It's Her Day

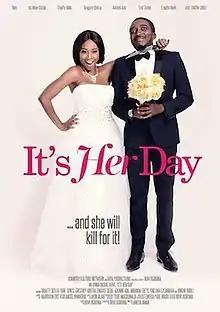

It's Her Day is a 2016 Nigerian comedy drama film about an engaged couple from different social backgrounds and the class struggle they encounter while planning their high-end wedding. Bovi Ugboma plays Victor, a newly engaged man pressured to give his materialistic fiancée, Nicole (Ini Dima-Okojie) an extravagant fairy tale wedding. The film was produced by Bovi Ugboma and directed by Aniedi Anwah and premiered on 9 September 2016 in Lagos, Nigeria.